Pyotr Slovtsov

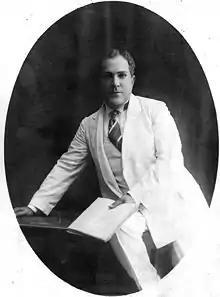
Pyotr Slovtsov

Pyotr Ivanovich Slovtsov (30 June 1886 – 24 February 1934) was a famous Russian tenor.